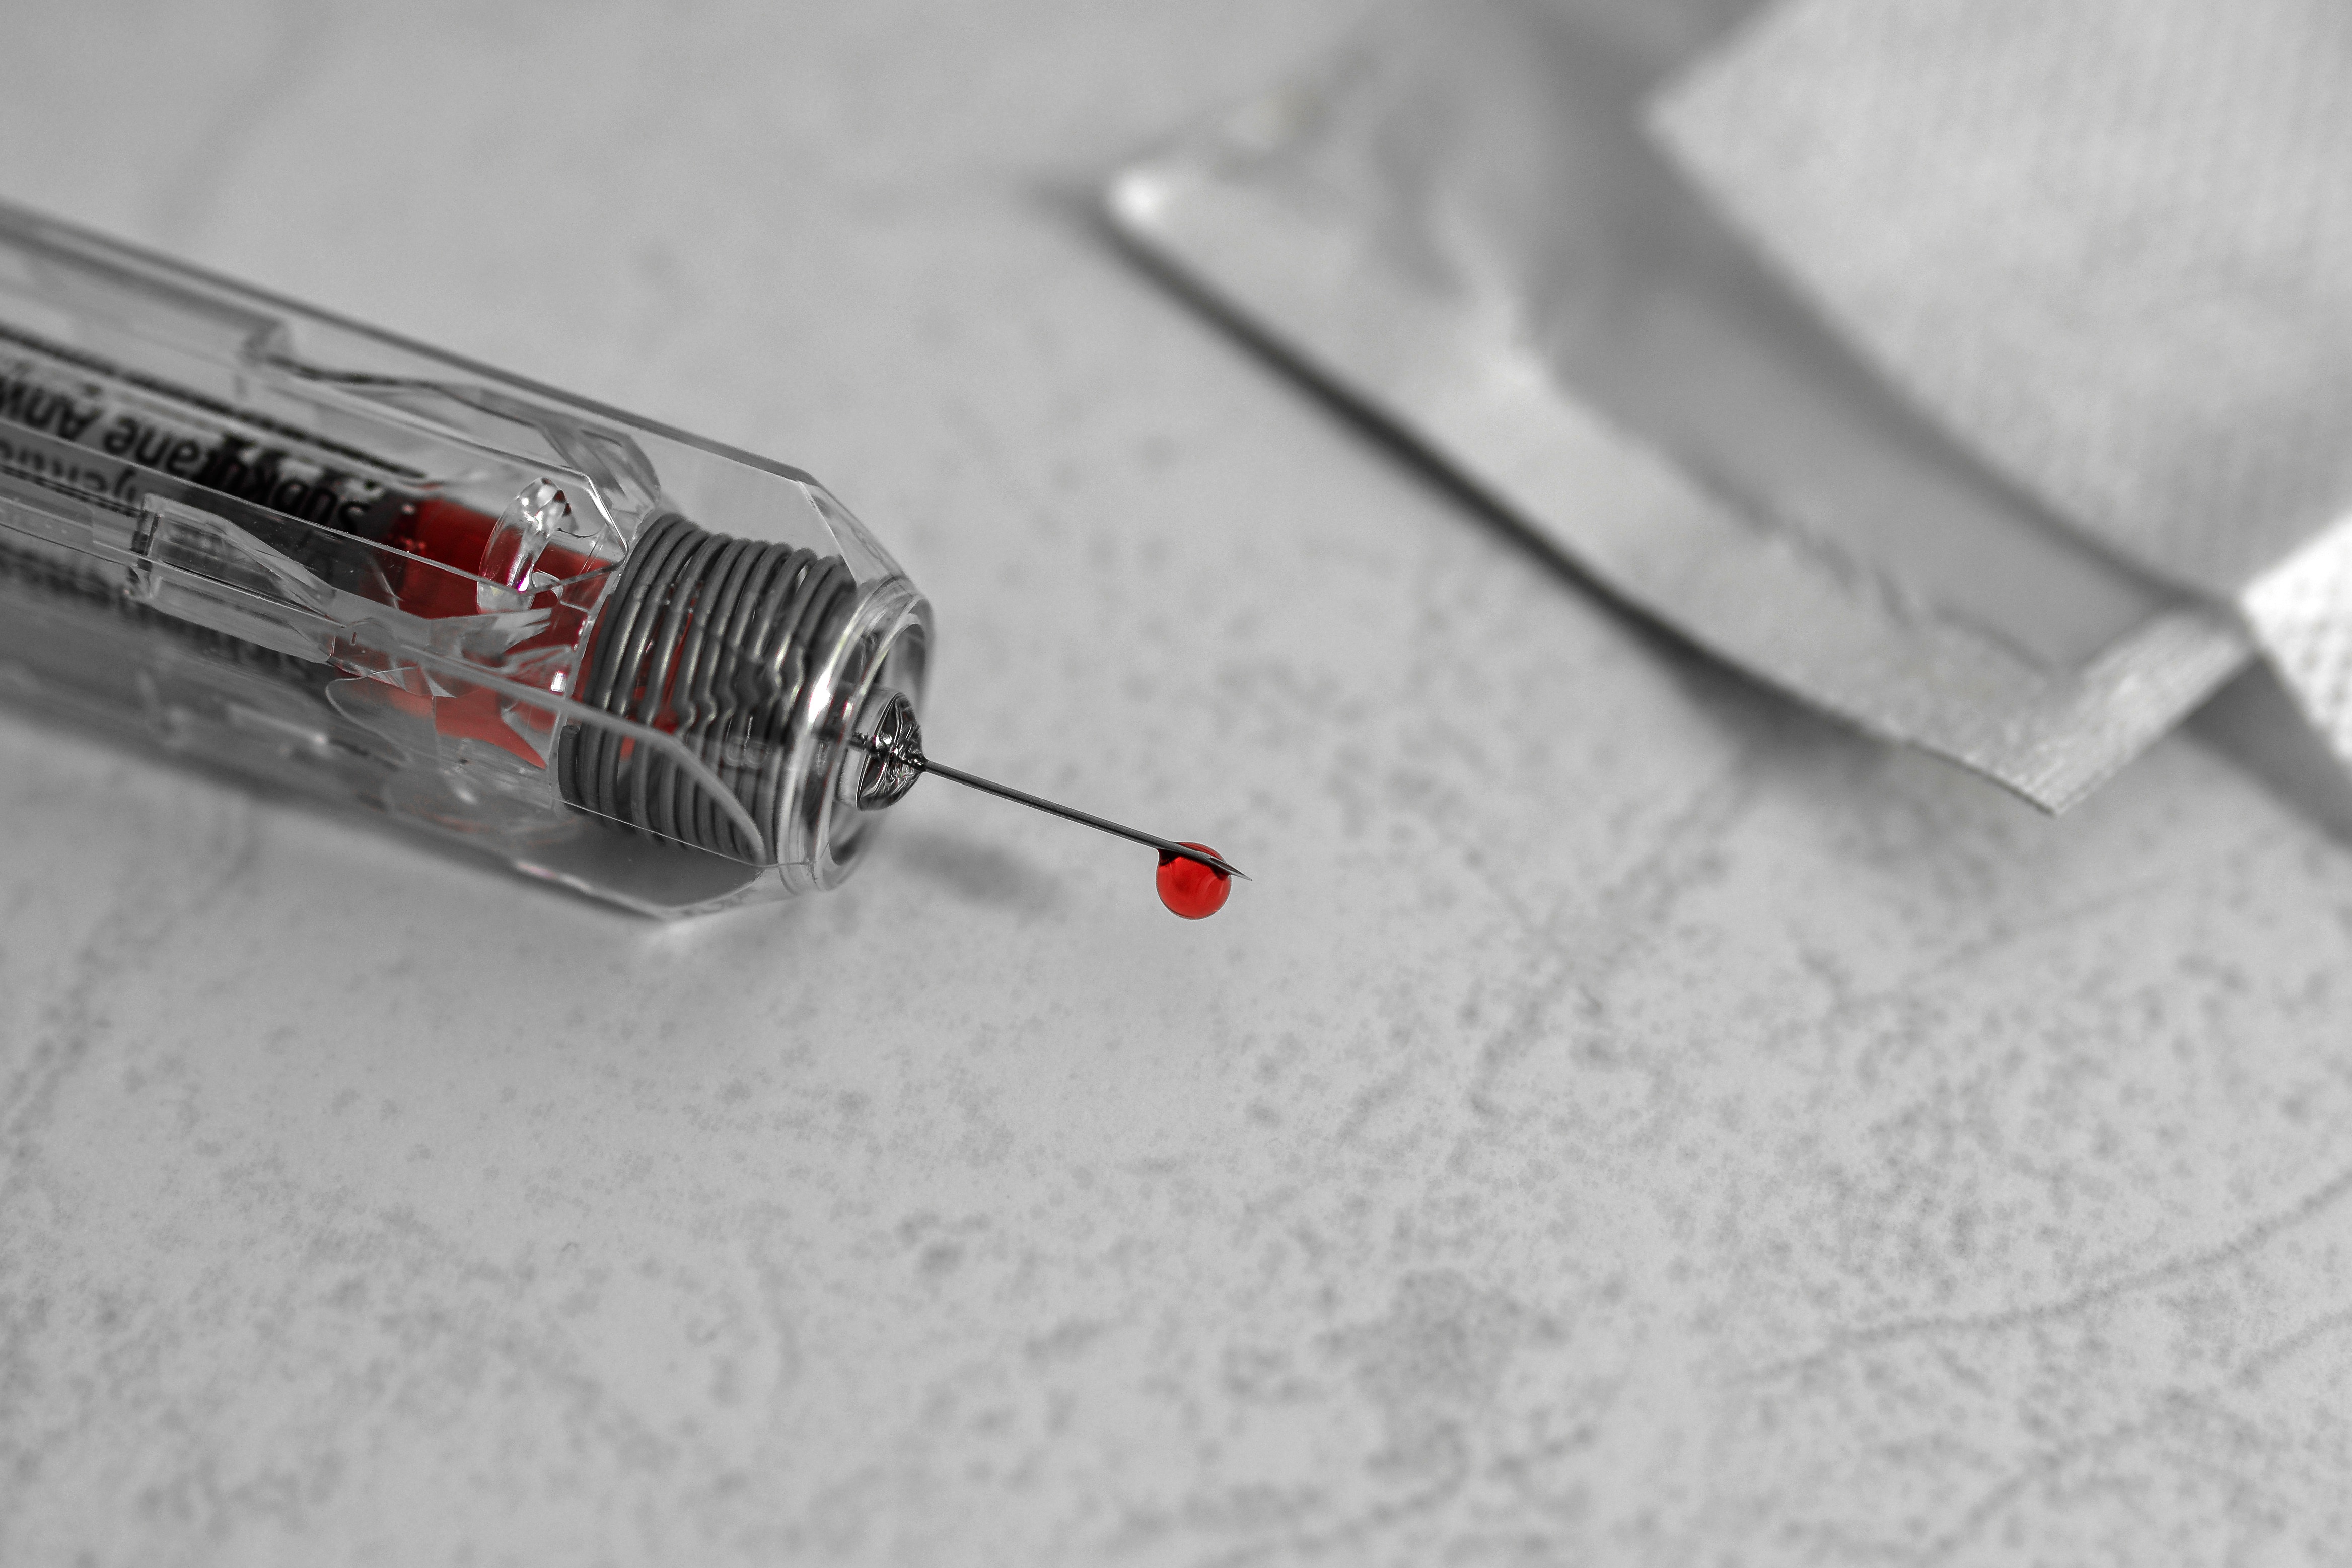
needle, technology, drip, drawing, doctor, bless you, syringe, medical, injection, disposable syringe